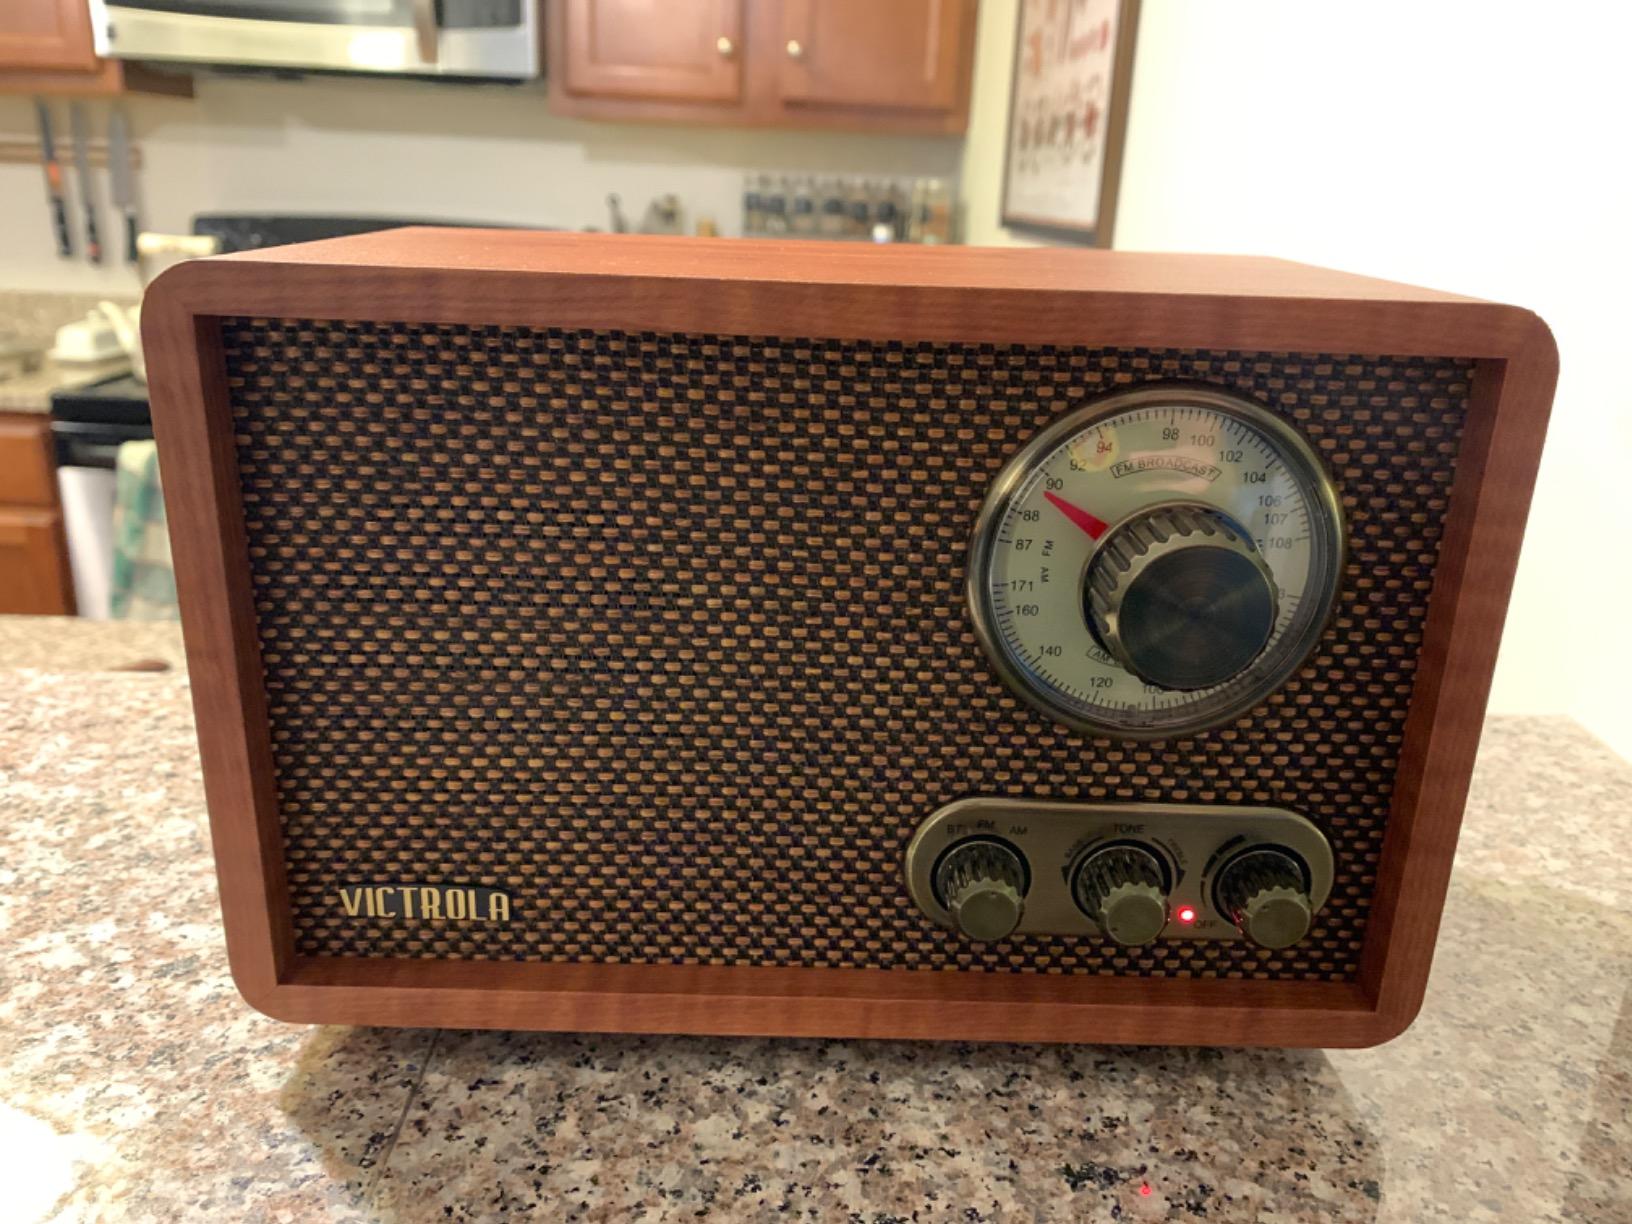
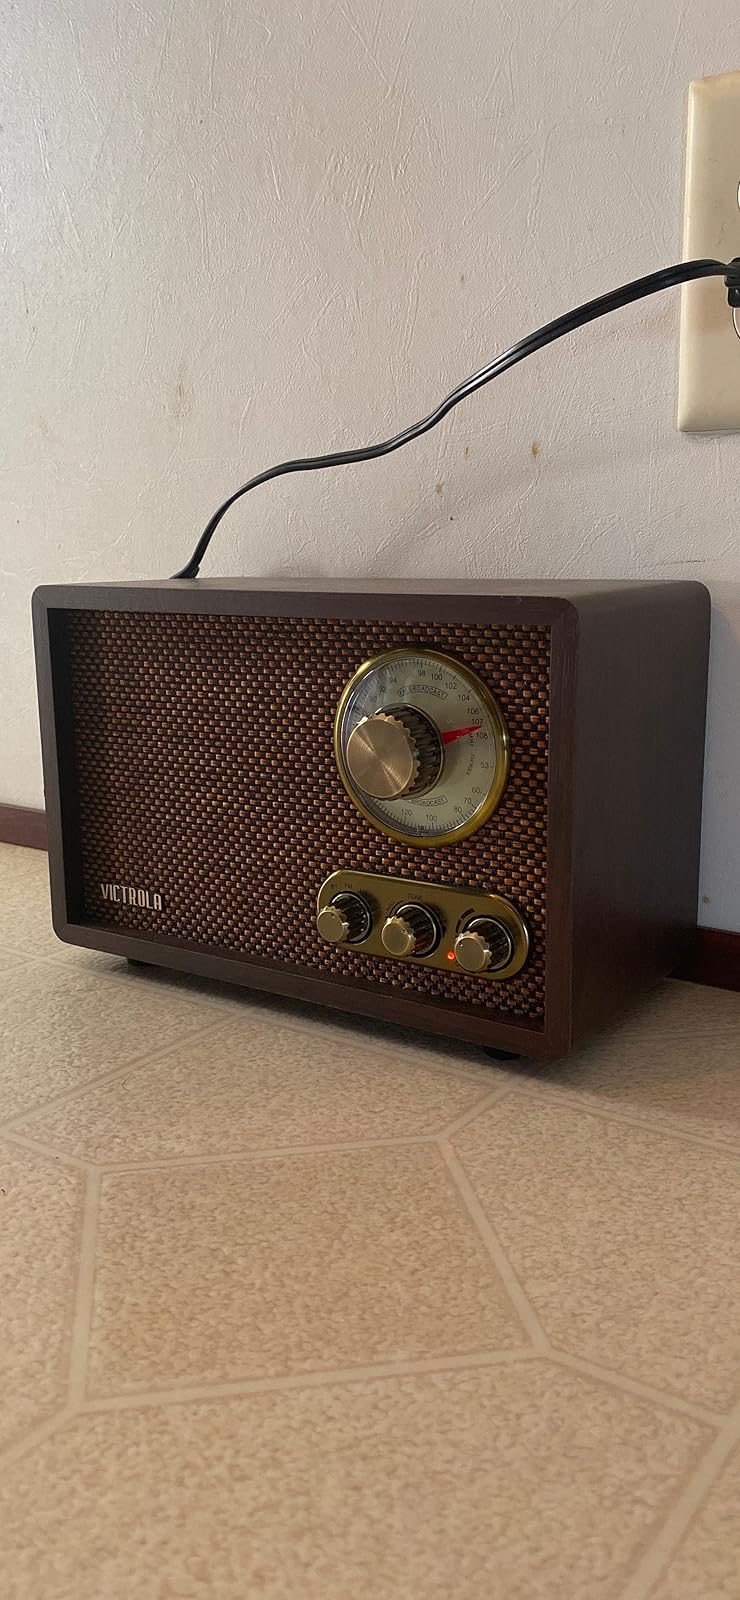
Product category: radio
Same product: yes